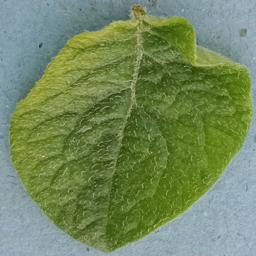
Etiqueta: Sana